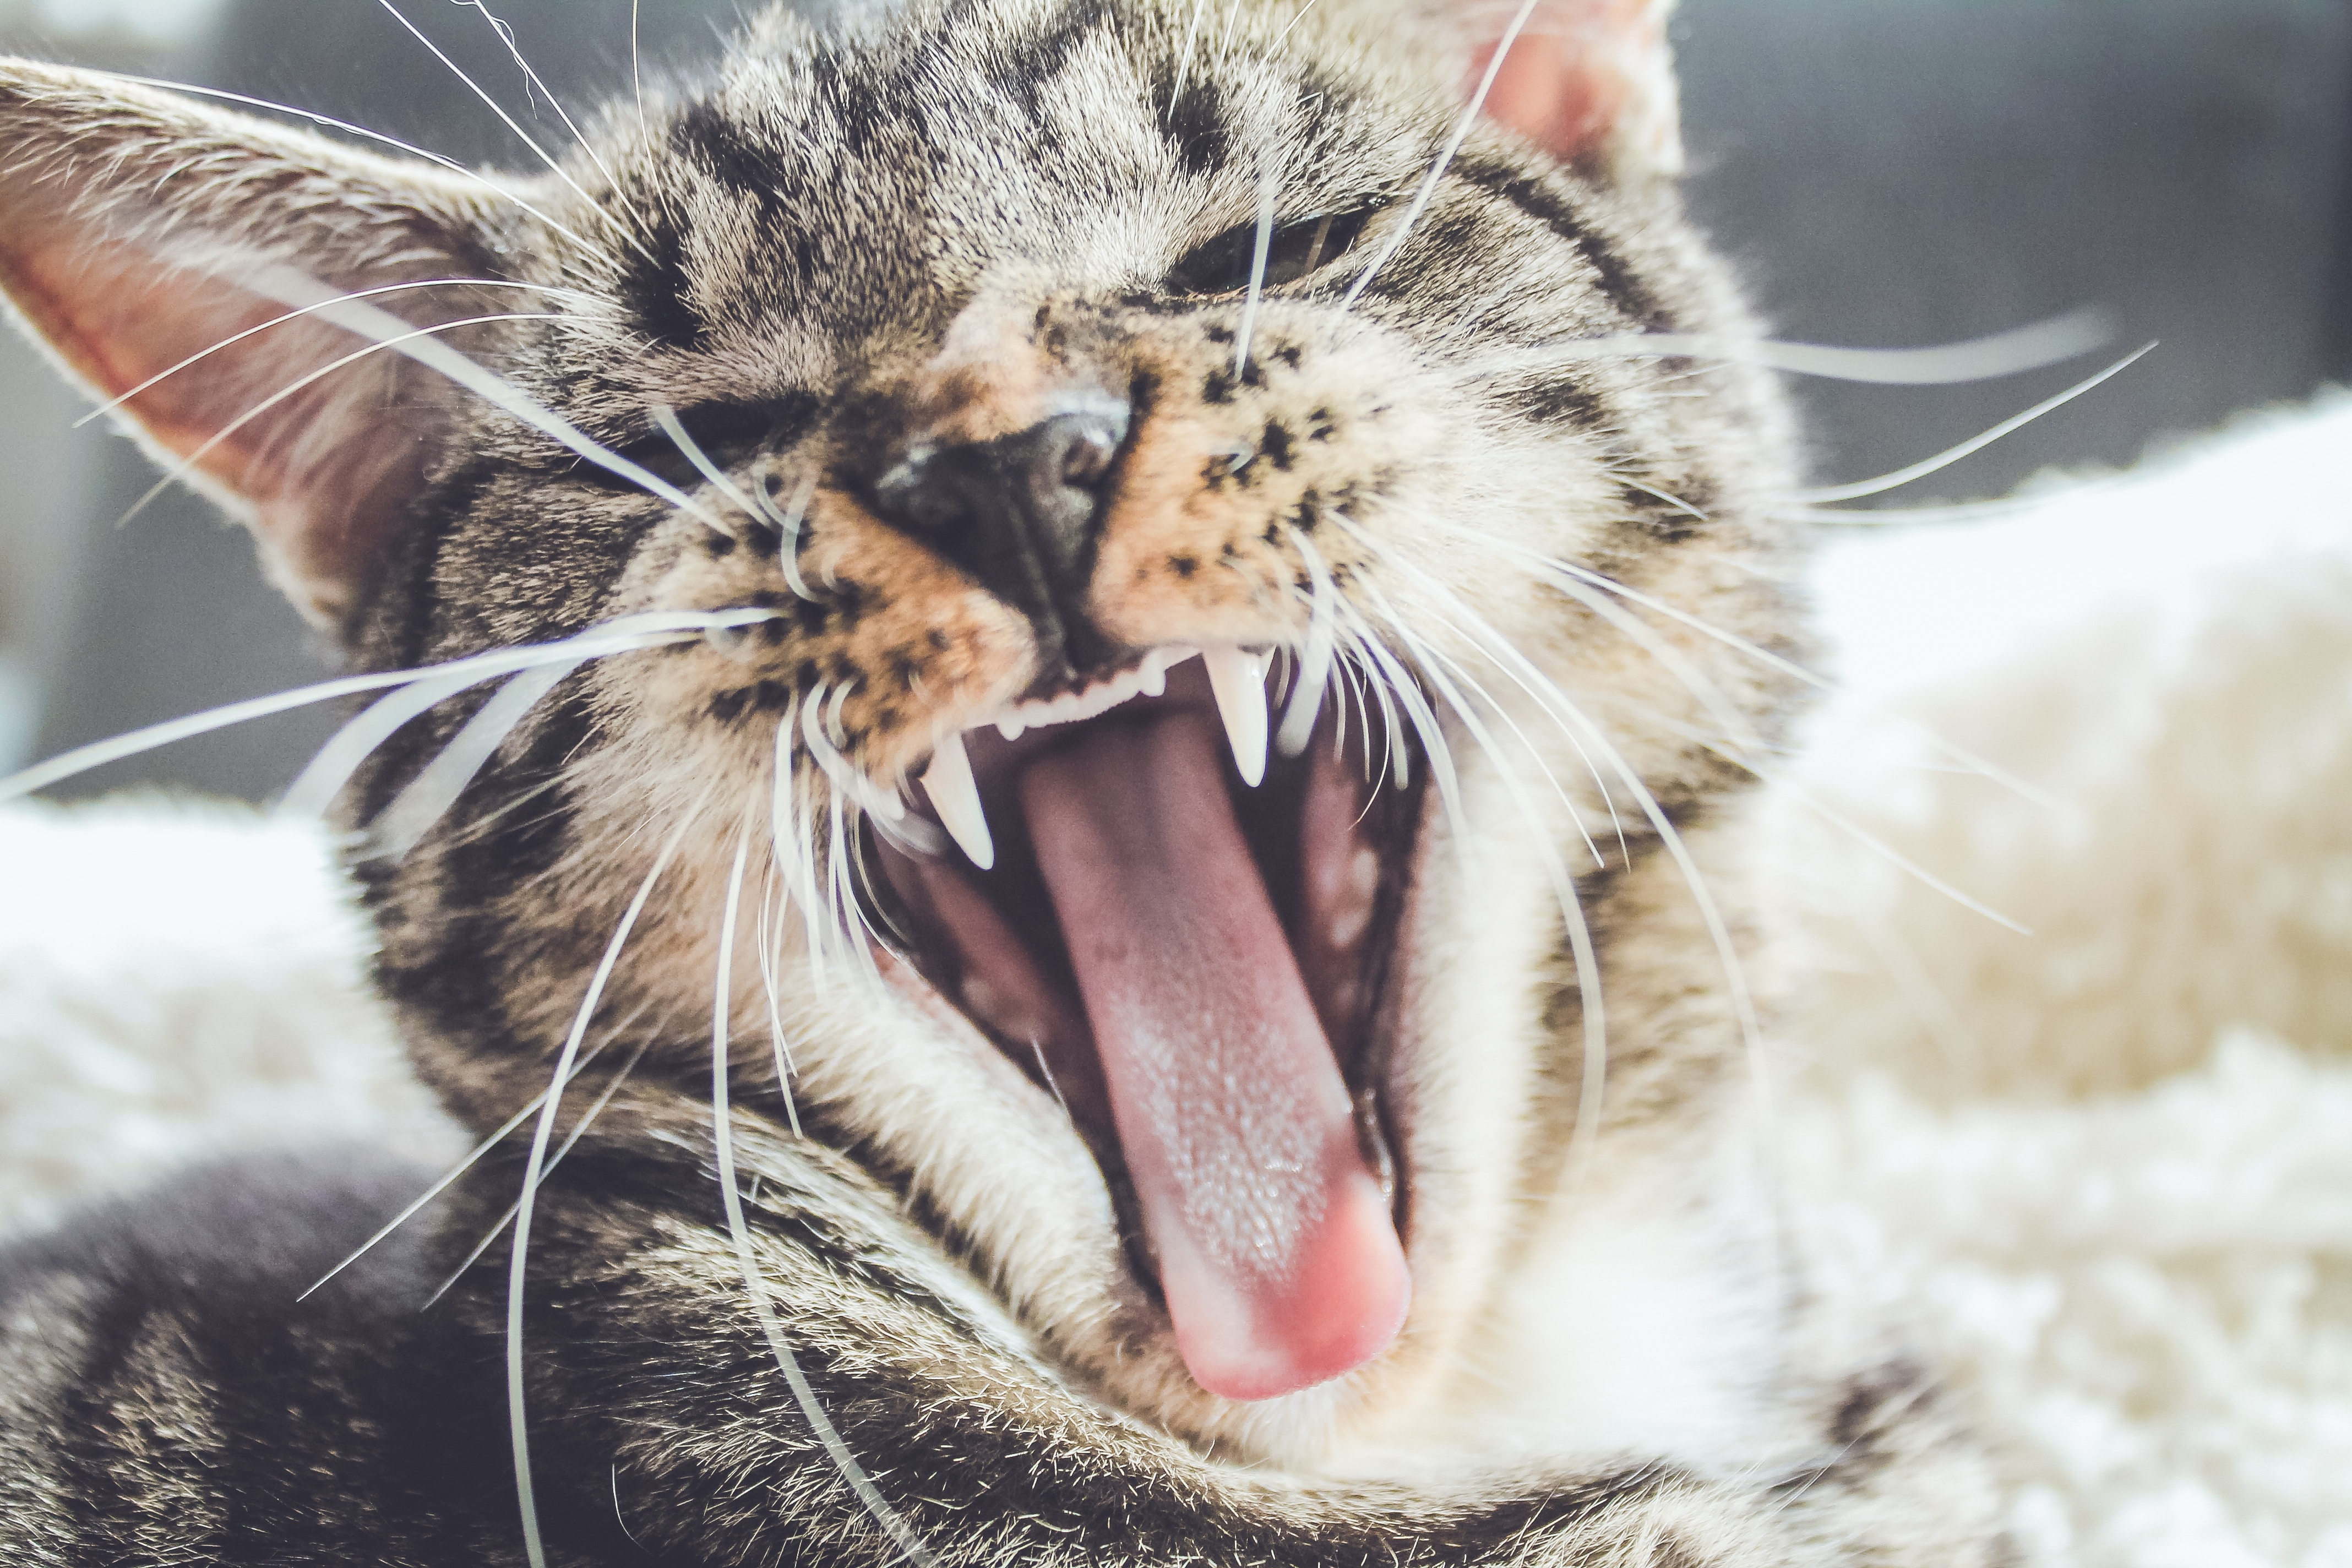
Label: gatto